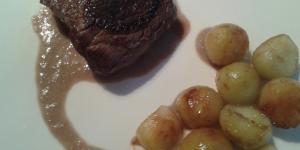
solomillo de ternera al vino